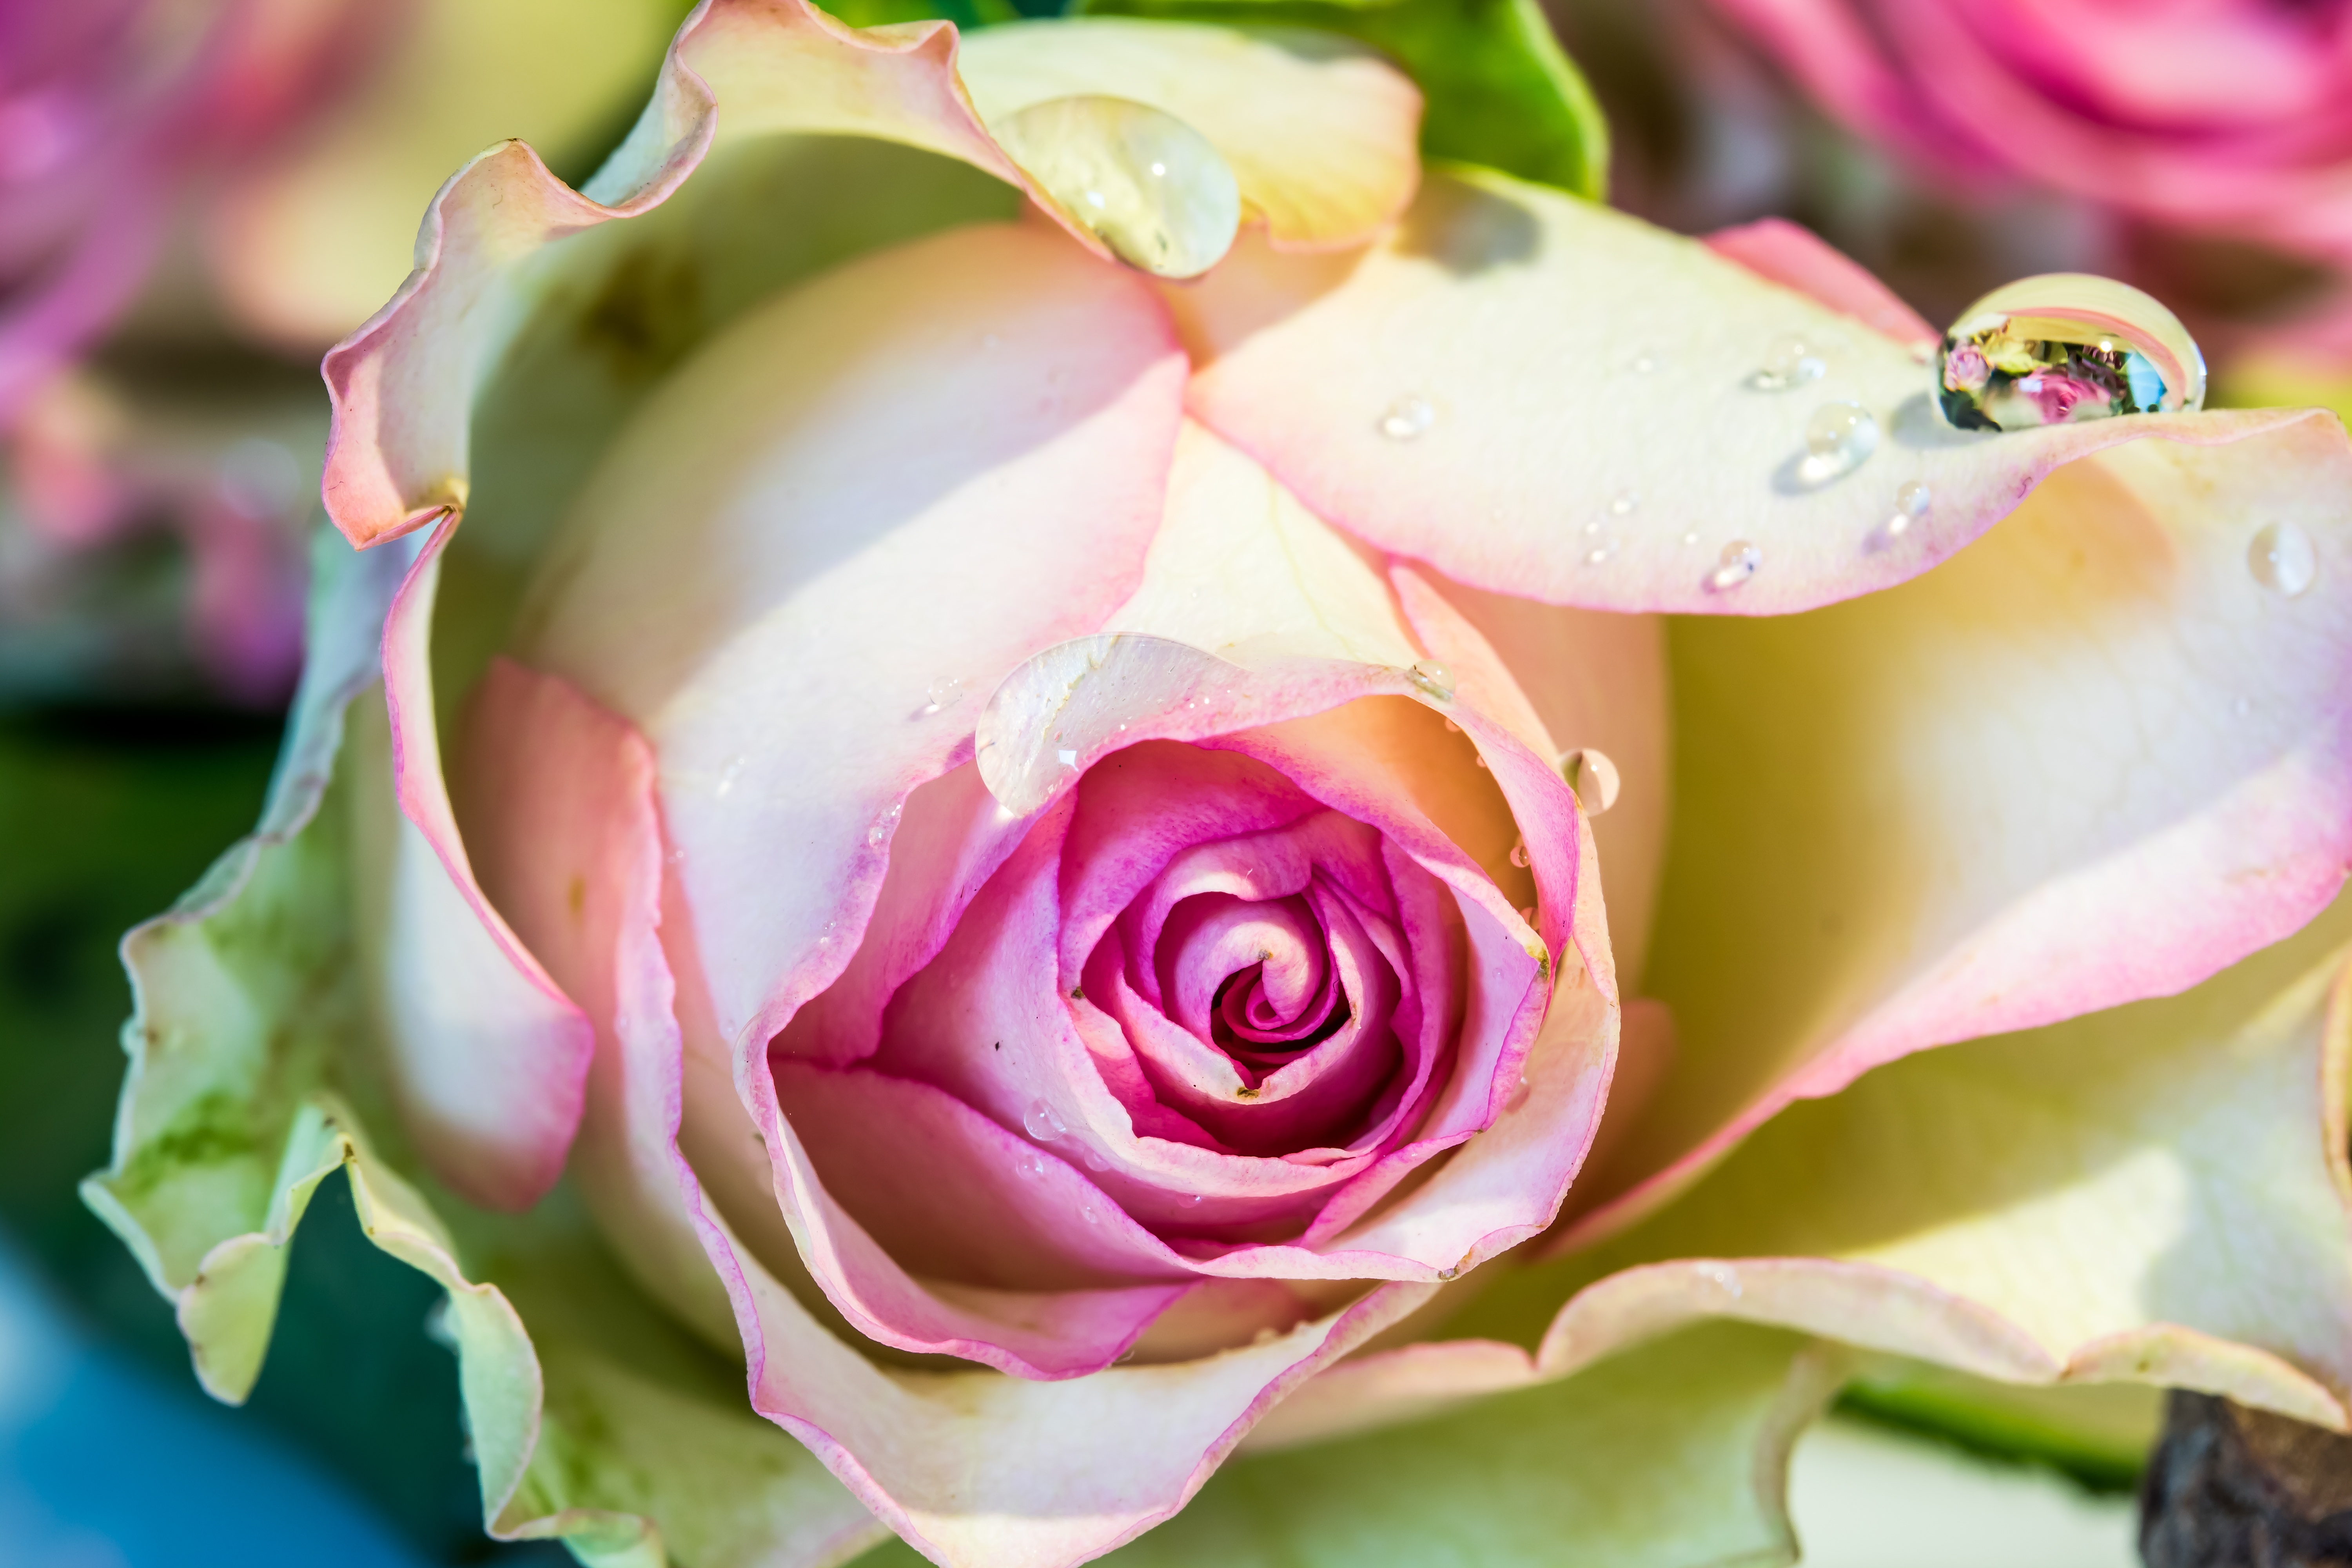
nature, blossom, plant, photography, flower, petal, bloom, gift, rose, romance, romantic, pink, flora, drip, close up, beautiful, floristry, drop of water, mirroring, macro photography, flowering plant, garden roses, rose family, pink and white, flower bouquet, floral design, land plant, flower arranging, white pink flower, noble rose